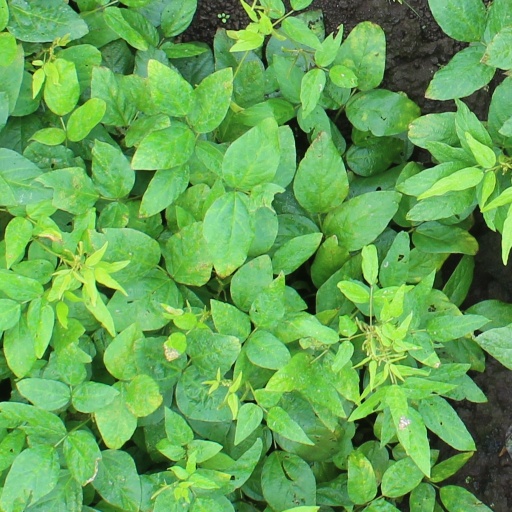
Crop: soybean